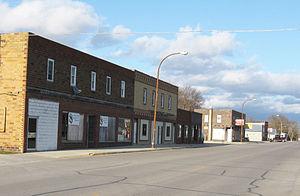
La ville américaine de Dakota City est le siège du comté de Humboldt, dans l’État de l’Iowa. Elle comptait 843 habitants lors du recensement de 2010.